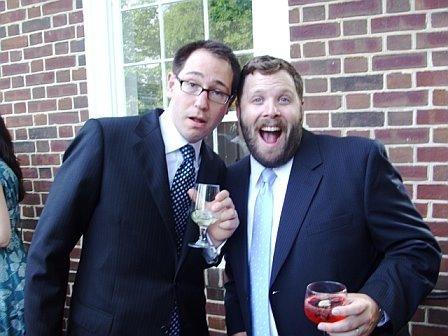
A couple of men standing next to each other holding glasses.